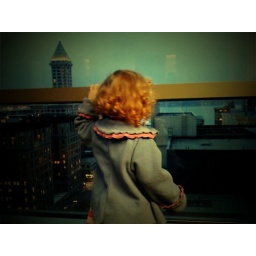
girl looking out window over seattle